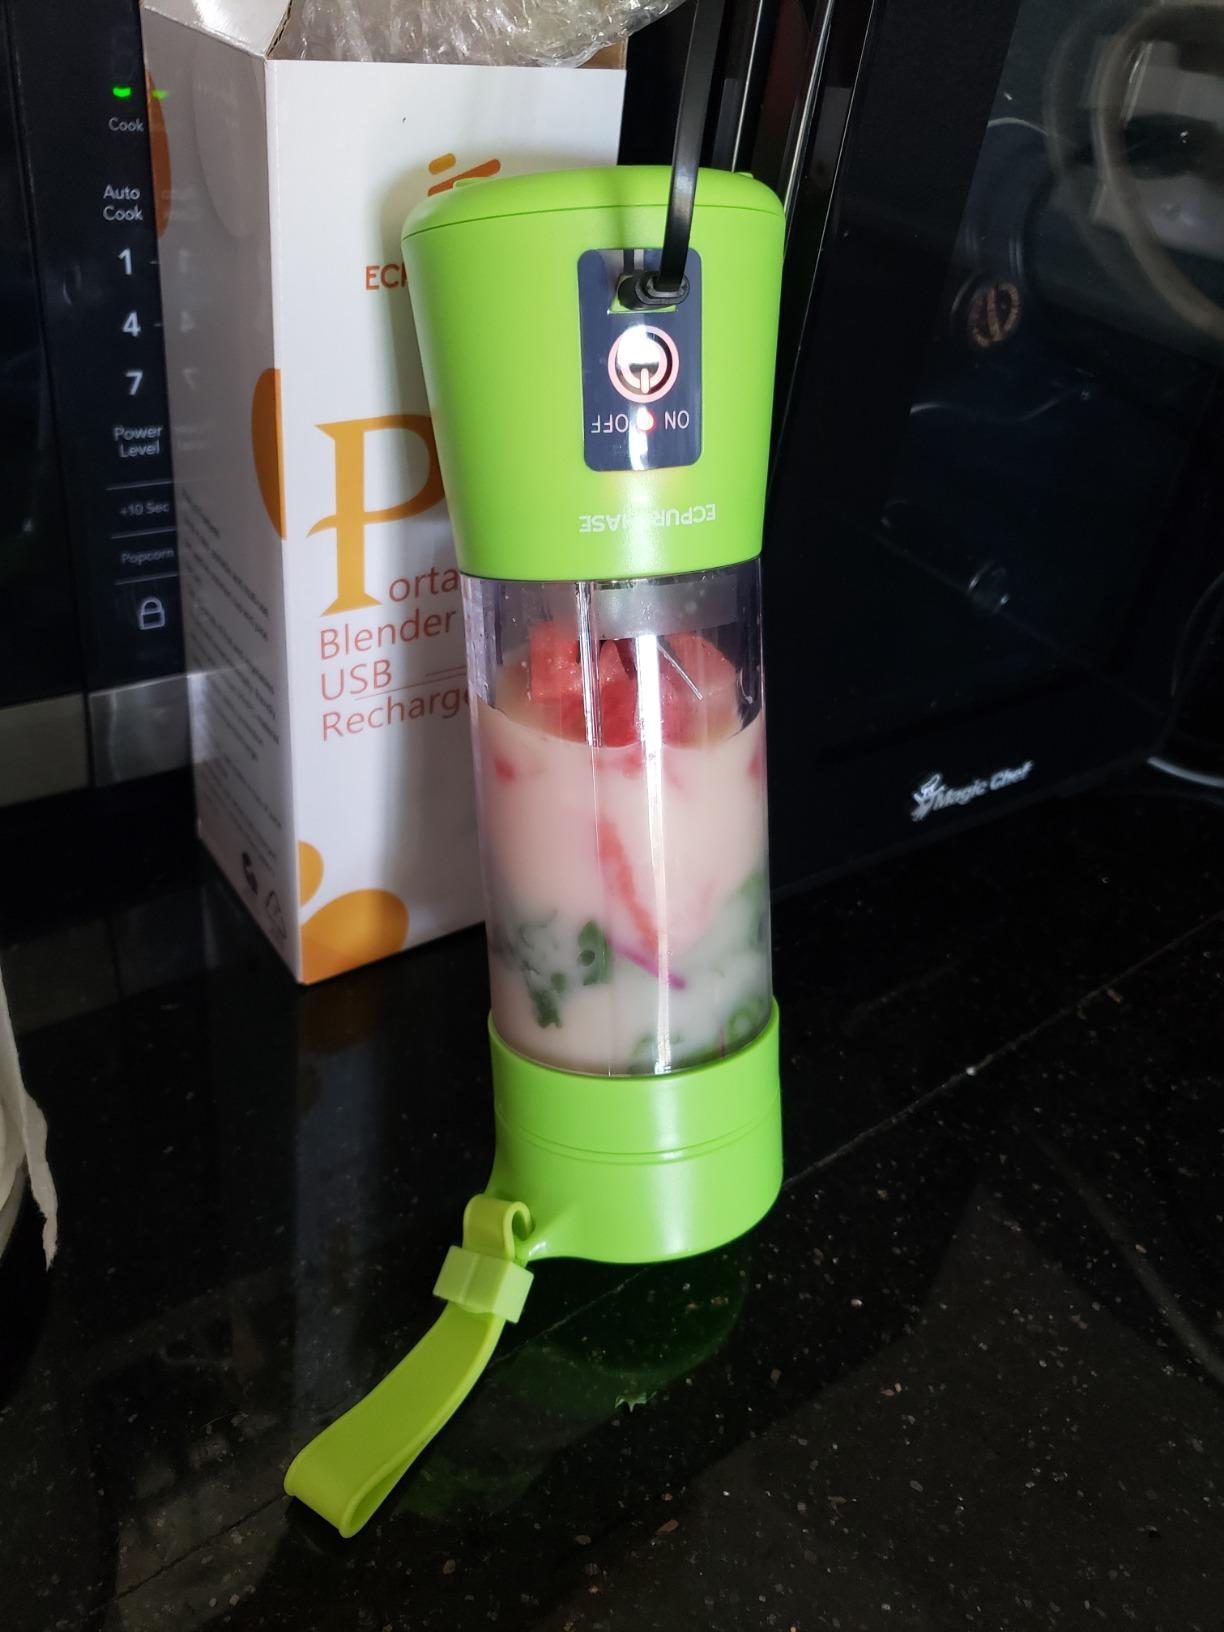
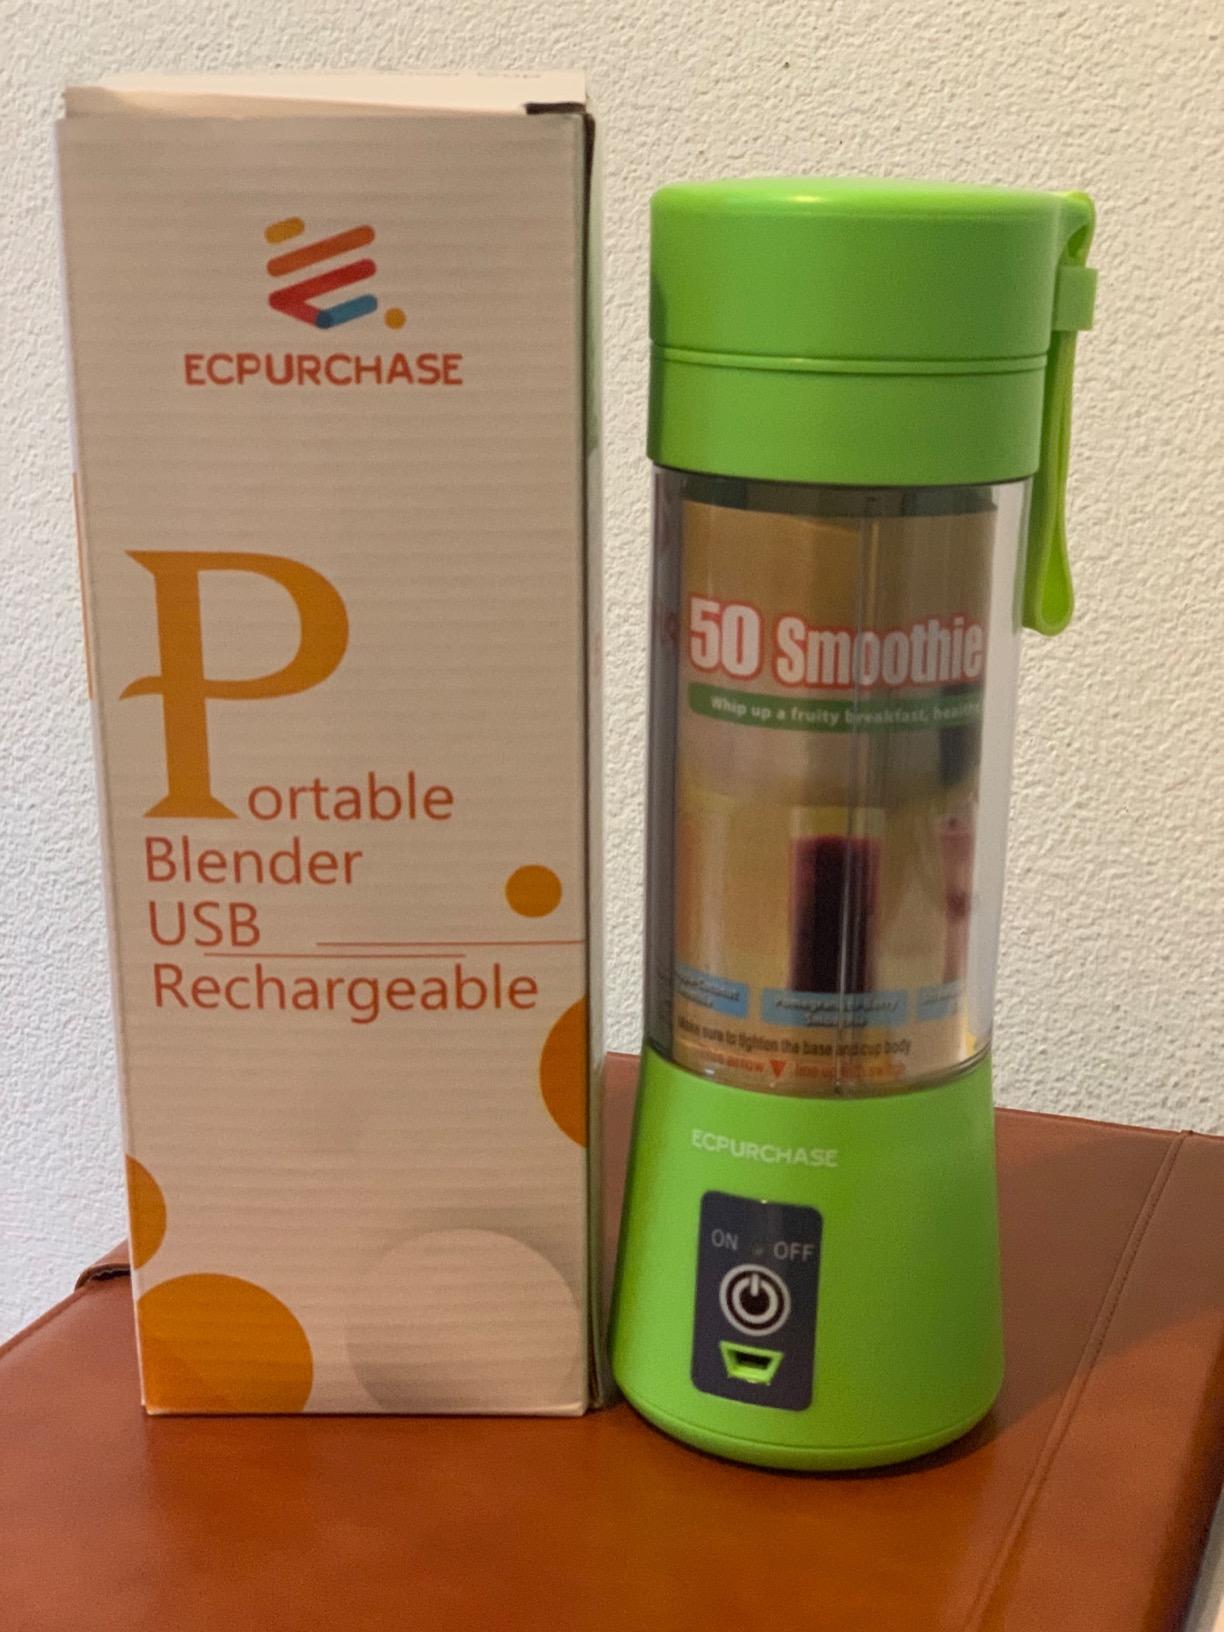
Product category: items_blender
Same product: yes